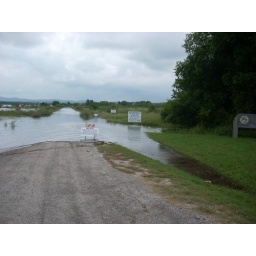
Here's a view of the Narrows boat ramp, at Lake Travis ...when the lake level rose above normal